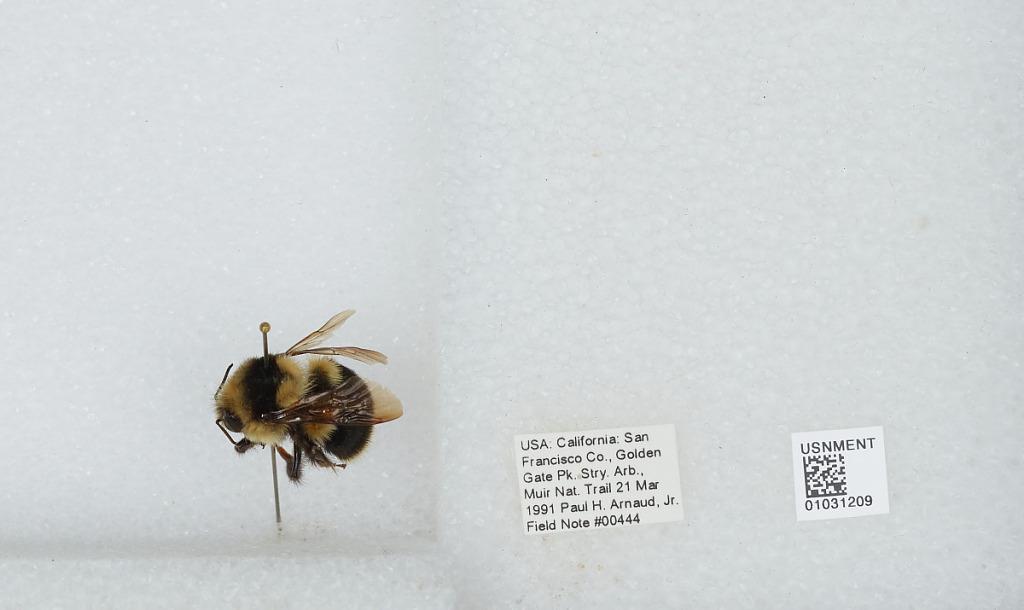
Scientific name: Bombus (Pyrobombus) melanopygus Nylander
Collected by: P. Arnaud
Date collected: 1991-3-21
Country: United States
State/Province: California
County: San Francisco
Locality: Golden Gate Park, Strybing Arboretum, Muir Nature Trail
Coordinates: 37.7669, -122.467